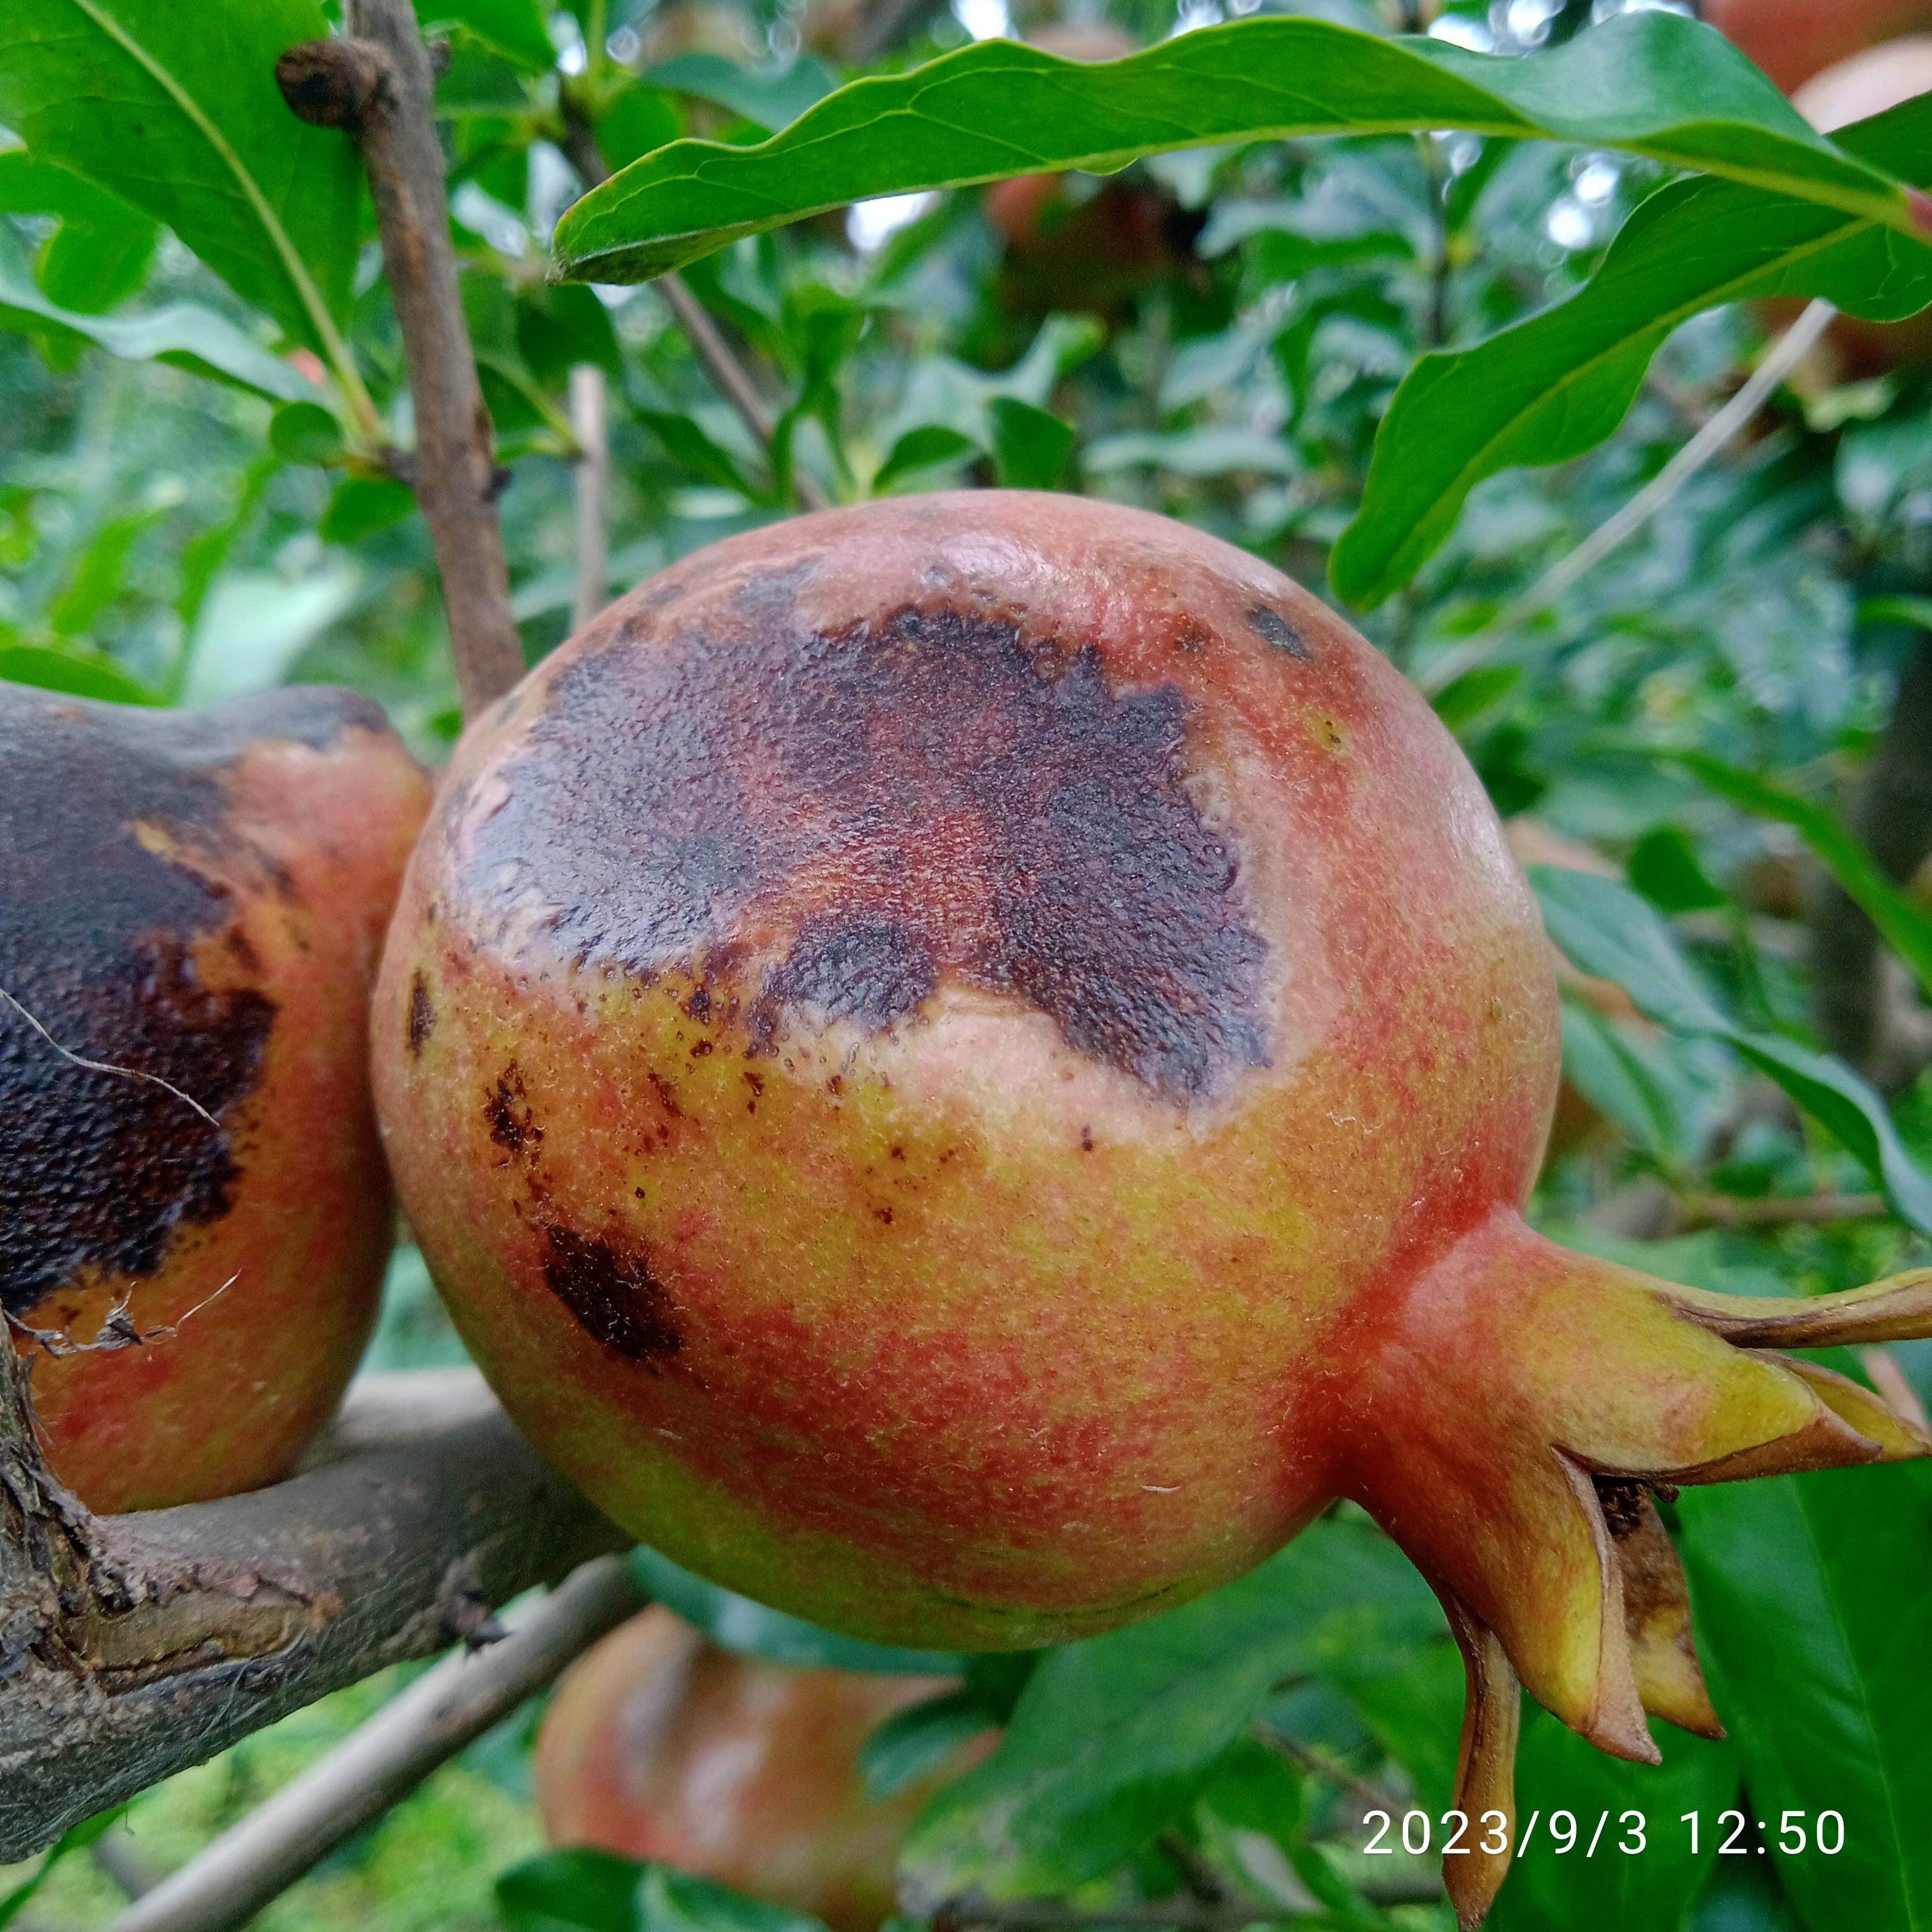
Label: Anthracnose